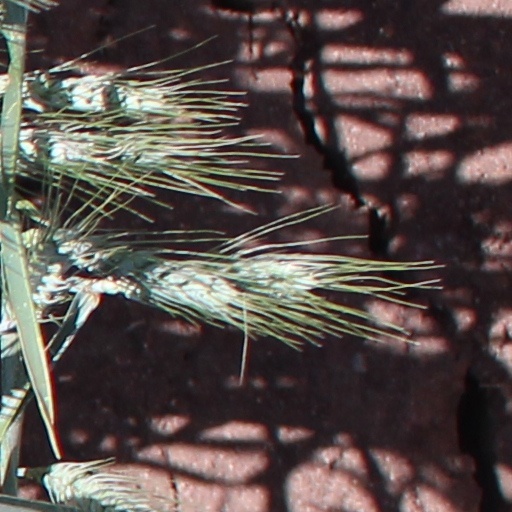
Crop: wheat